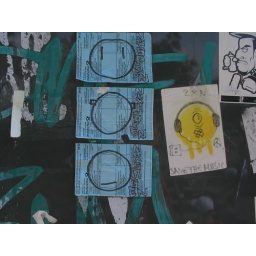
the yellow guy is all over town. it's like a handmade paper tag.